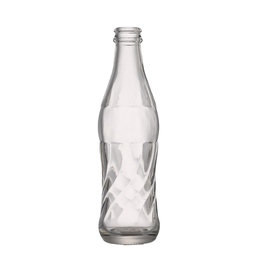
Label: bottles